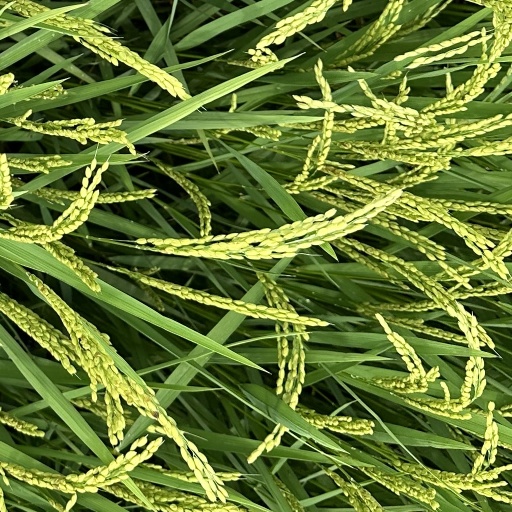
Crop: rice